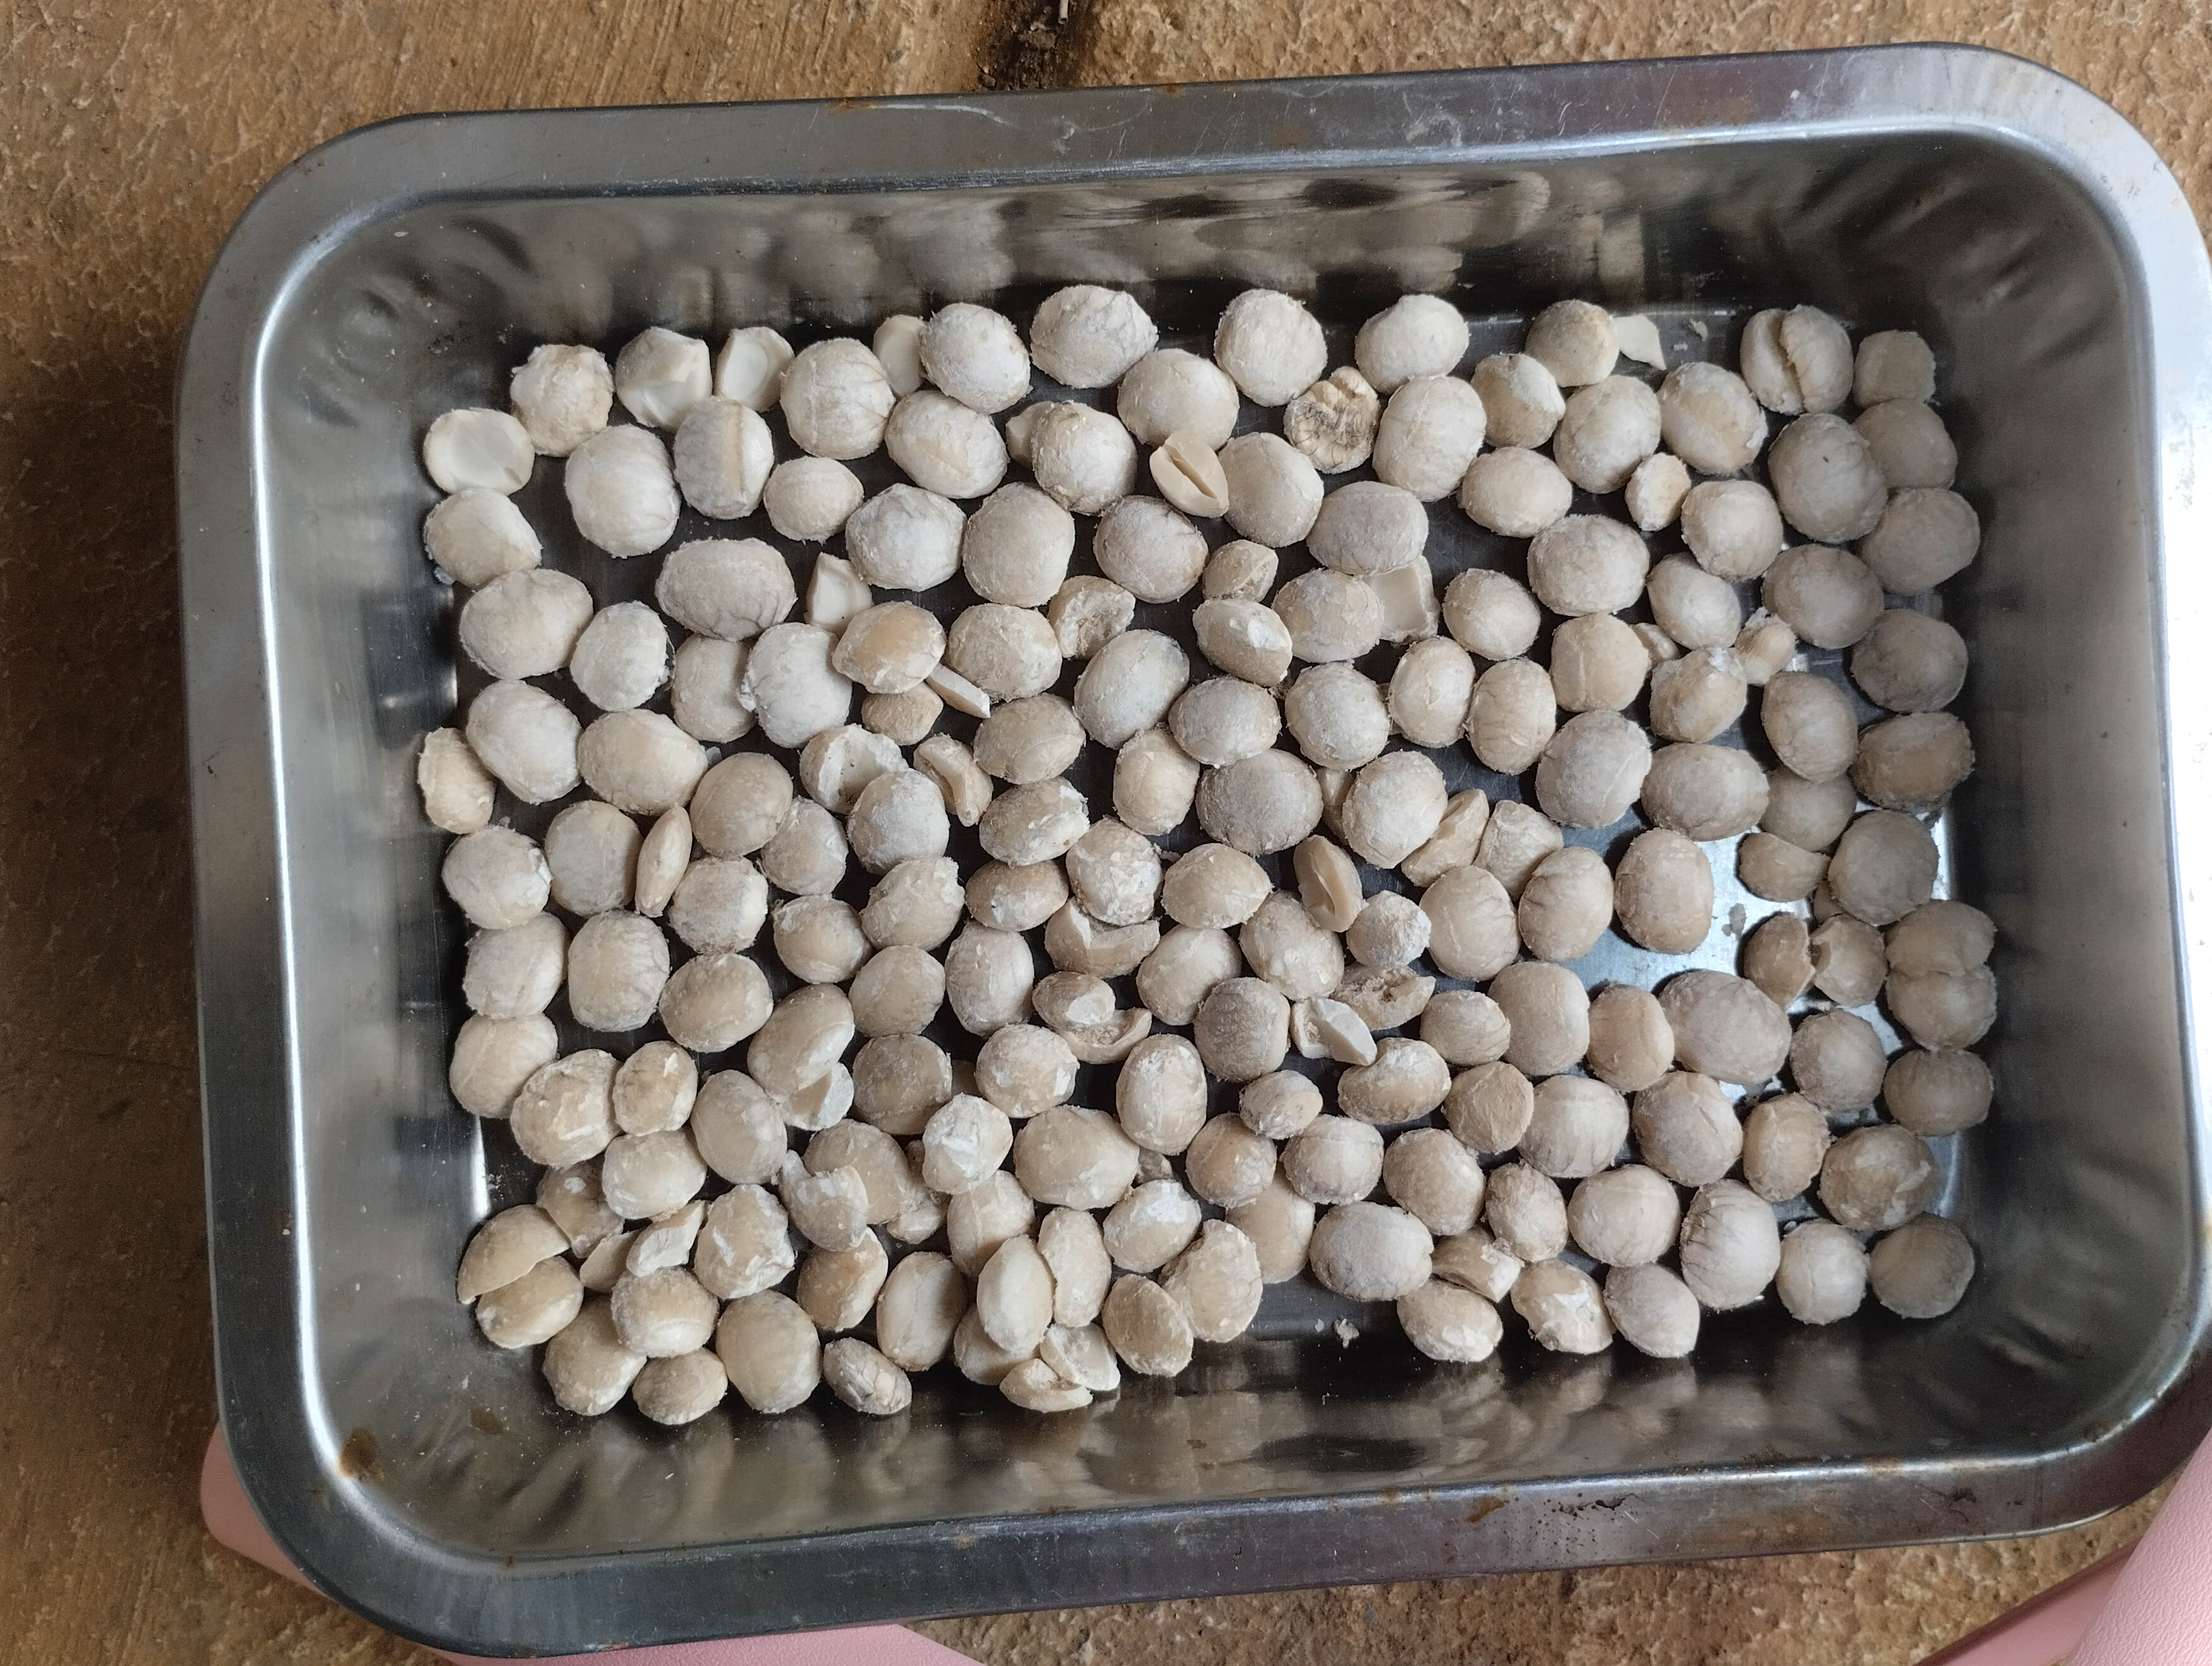
Label: bagus (good seed)